"Faster, better, cheaper" approach

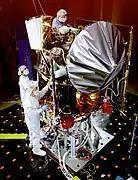
Mars Climate Orbiter undergoing acoustic testing. The mission failed because of a metric/imperial units error.

In 1991, Edward C. Stone–a well-known, enthusiastic and respectable scientist, the project scientist of Voyager program–was made the Jet Propulsion Laboratory (JPL) director. JPL had little experience in small missions at the time: its "flagship" missions, like "Voyager", "Cassini", and "Galileo", employed hundreds of people for decades. Cassini, for example, "directly supported maybe 500 work-years, about 10 percent of total lab staff [and] provided close to 20 percent of the lab budget". In order to comply with budget restrictions and save the mission, "Cassini" was downsized; to save $250 million, the scan platform had to be removed from the plans. Stone himself saw the "faster-better-cheaper" as a cultural change of the lab's engineering practices.